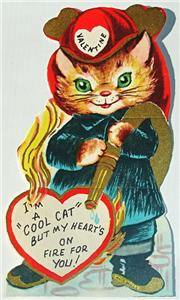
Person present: No